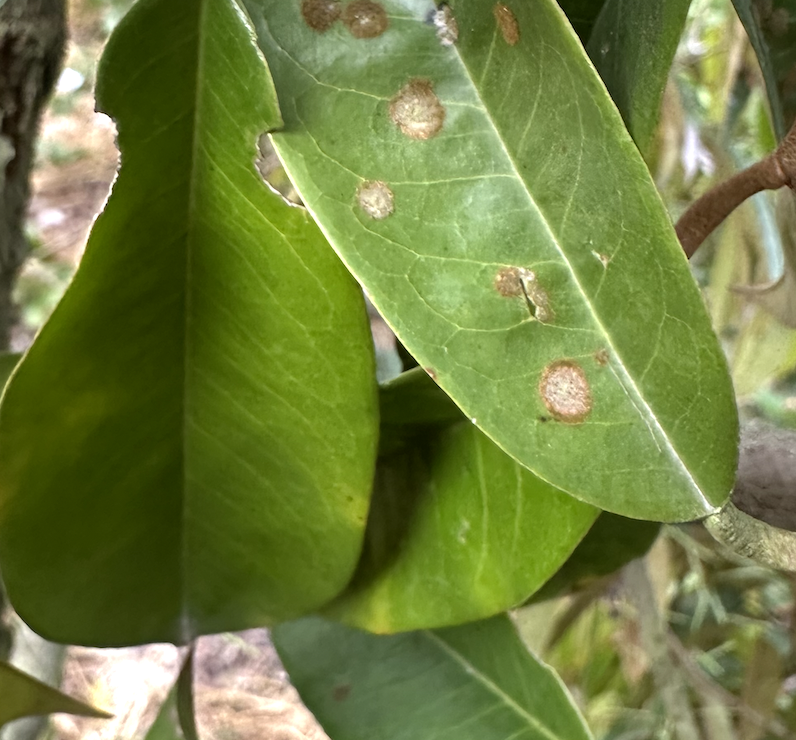
Label: stem_blight